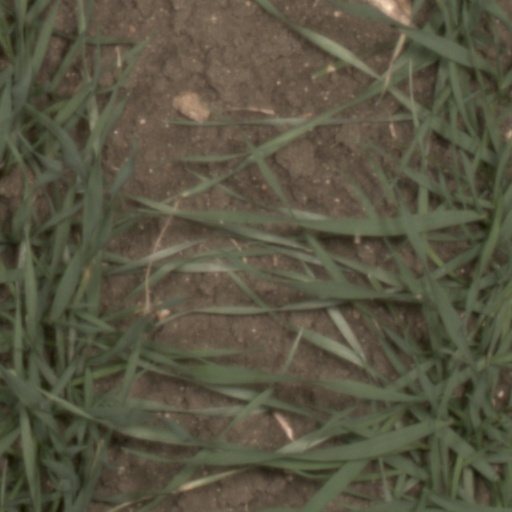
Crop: wheat